Herbert Hoover

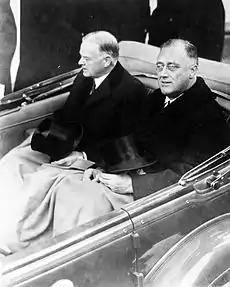
Hoover with Franklin D. Roosevelt, March 4, 1933

By the end of 1930, the national unemployment rate had reached 11.9 percent, but it was not yet clear to most Americans that the economic downturn would be worse than the Depression of 1920–21. A series of bank failures in late 1930 heralded a larger collapse of the economy in 1931. While other countries left the gold standard, Hoover refused to abandon it; he derided any other monetary system as "collectivism". Hoover viewed the weak European economy as a major cause of economic troubles in the United States. In response to the collapse of the German economy, Hoover marshaled congressional support behind a one-year moratorium on European war debts. The Hoover Moratorium was warmly received in Europe and the United States, but Germany remained on the brink of defaulting on its loans. As the worldwide economy worsened, democratic governments fell; in Germany, Nazi Party leader Adolf Hitler assumed power and dismantled the Weimar Republic.